Decré

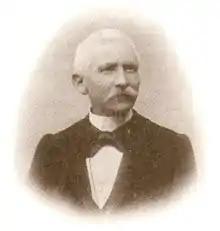
Jules Decré.

It was in 1857 that a young Mayenne native of Jublains, aged 23, Jules-César Decré came to settle in Nantes and was hired as an employee of Madame Motté's Grand Bazaar, located rue du Calvaire. After ten years, in 1867, the young man opened his own store under the name of "Bazar Decré", located at n°6 on Basse-Grand-Rue (current rue de la Marne), at the corner of rue du Mill. Jules-César Decré bought the building in 1898, then over the years, the store expanded by purchasing numerous surrounding businesses, totaling an area of 6,000 m.